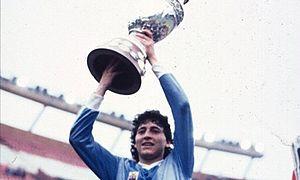
José Batlle Perdomo Teixeira est un footballeur international uruguayen. Il évolue au poste de milieu de terrain, avant de devenir ensuite entraîneur.